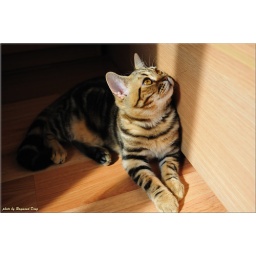
cat in the bedroom